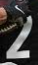
Number: 2